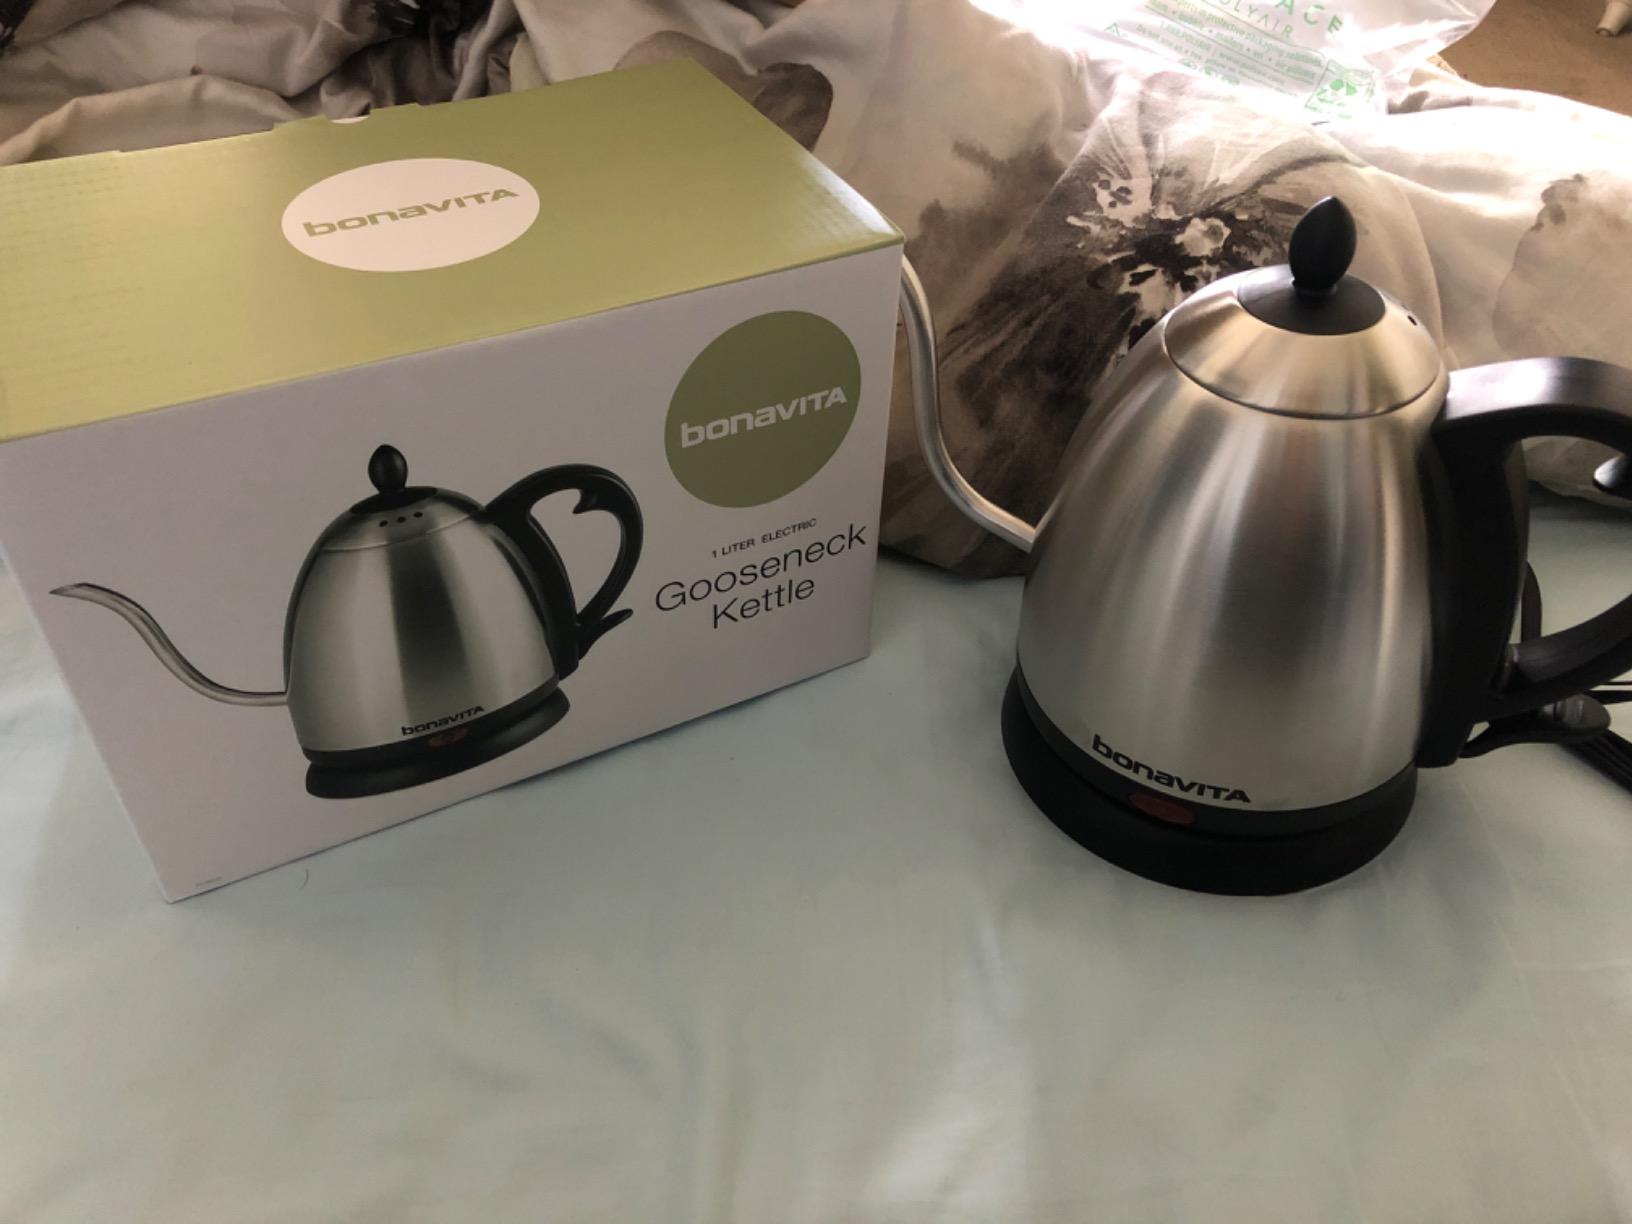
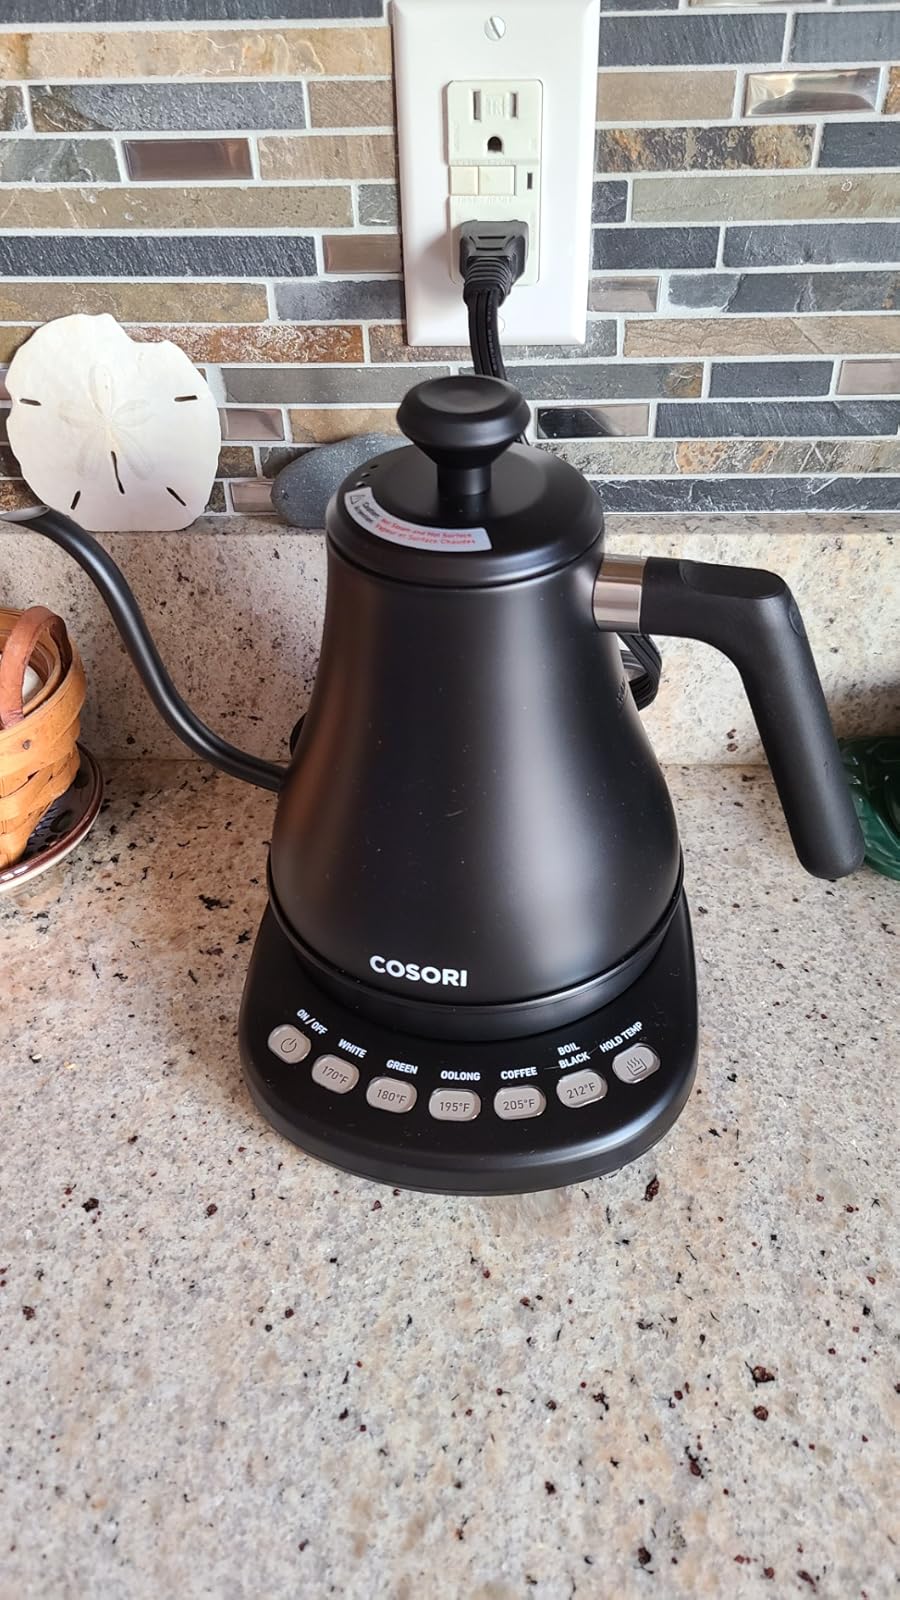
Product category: items_kettle
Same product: no